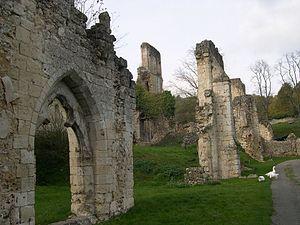
Ancienne abbaye de Mortemer - Lisors - Eure - France - Mérimée PA00099469 This building is classé au titre des Monuments Historiques. It is indexed in the Base Mérimée, a database of architectural heritage maintained by the French Ministry of Culture,